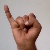
The image shows a hand gesture representing the letter 'I' in Indian Sign Language.